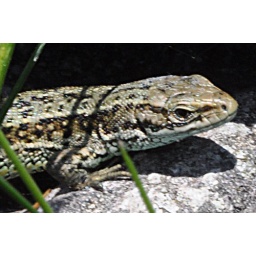
Ally spotted this wee thing soaking up the sunshine in a wall next to the beach near Campbeltown.